Landegode Church

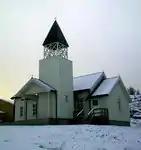
View of the church "(from: kirken.no)"

Landegode Church is a parish church of the Church of Norway in Bodø Municipality in Nordland county, Norway. It is located in the village of Fenes on the island of Landegode. It is one of the churches for the Bodin parish which is part of the Bodø domprosti (deanery) in the Diocese of Sør-Hålogaland. The white, wooden church was built in a long church style in 1920. It was built as a "bedehus" chapel in 1920 and in January 1997, it was consecrated by Øystein Ingar Larsen as an official church of the Church of Norway.